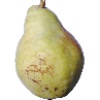
Label: Pear Williams 1